Ancient Celtic women

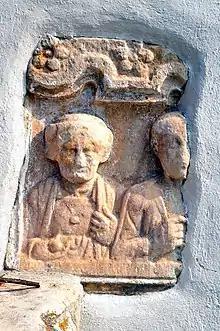
Celtic married couple (Wölfnitz-Lendorf, Kärnten)

The position of ancient Celtic women in their society cannot be determined with certainty due to the quality of the sources. On the one hand, great female Celts are known from mythology and history; on the other hand, their real status in the male-dominated Celtic tribal society was socially and legally constrained.